Gerard Healy

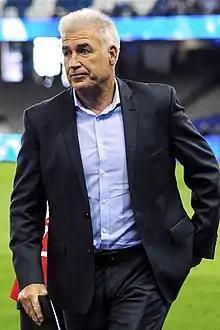
Healy in April 2018

Gerard Healy (born 1 March 1961) is a former Australian rules footballer and commentator.